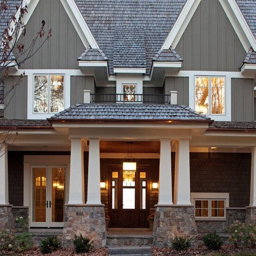
example of an arts and crafts wood exterior home design